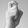
ASL letter: X